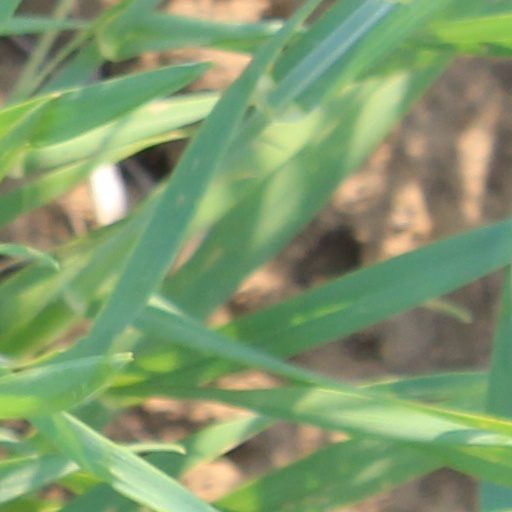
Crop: wheat